Global Leaders Institute

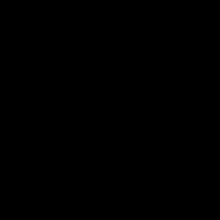

The Global Leaders Institute (GLI) is an executive education graduate school for social entrepreneurship in the arts headquartered in Washington DC with seasonal offices in Chile, Colombia and Italy.